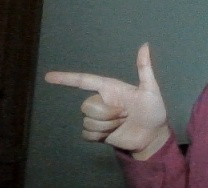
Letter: yaa